Emily Carr

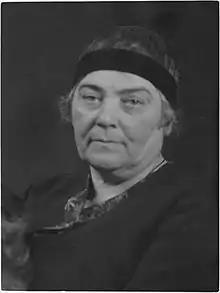
Carr in 1930

Emily Carr (December 13, 1871 – March 2, 1945) was a Canadian artist who was inspired by the monumental art and villages of the First Nations and the landscapes of British Columbia. She also was a vivid writer and chronicler of life in her surroundings, praised for her "complete candour" and "strong prose". "Klee Wyck", her first book, published in 1941, won the Governor General's Literary Award for non-fiction and this book and others written by her or compiled from her writings later are still much in demand today.